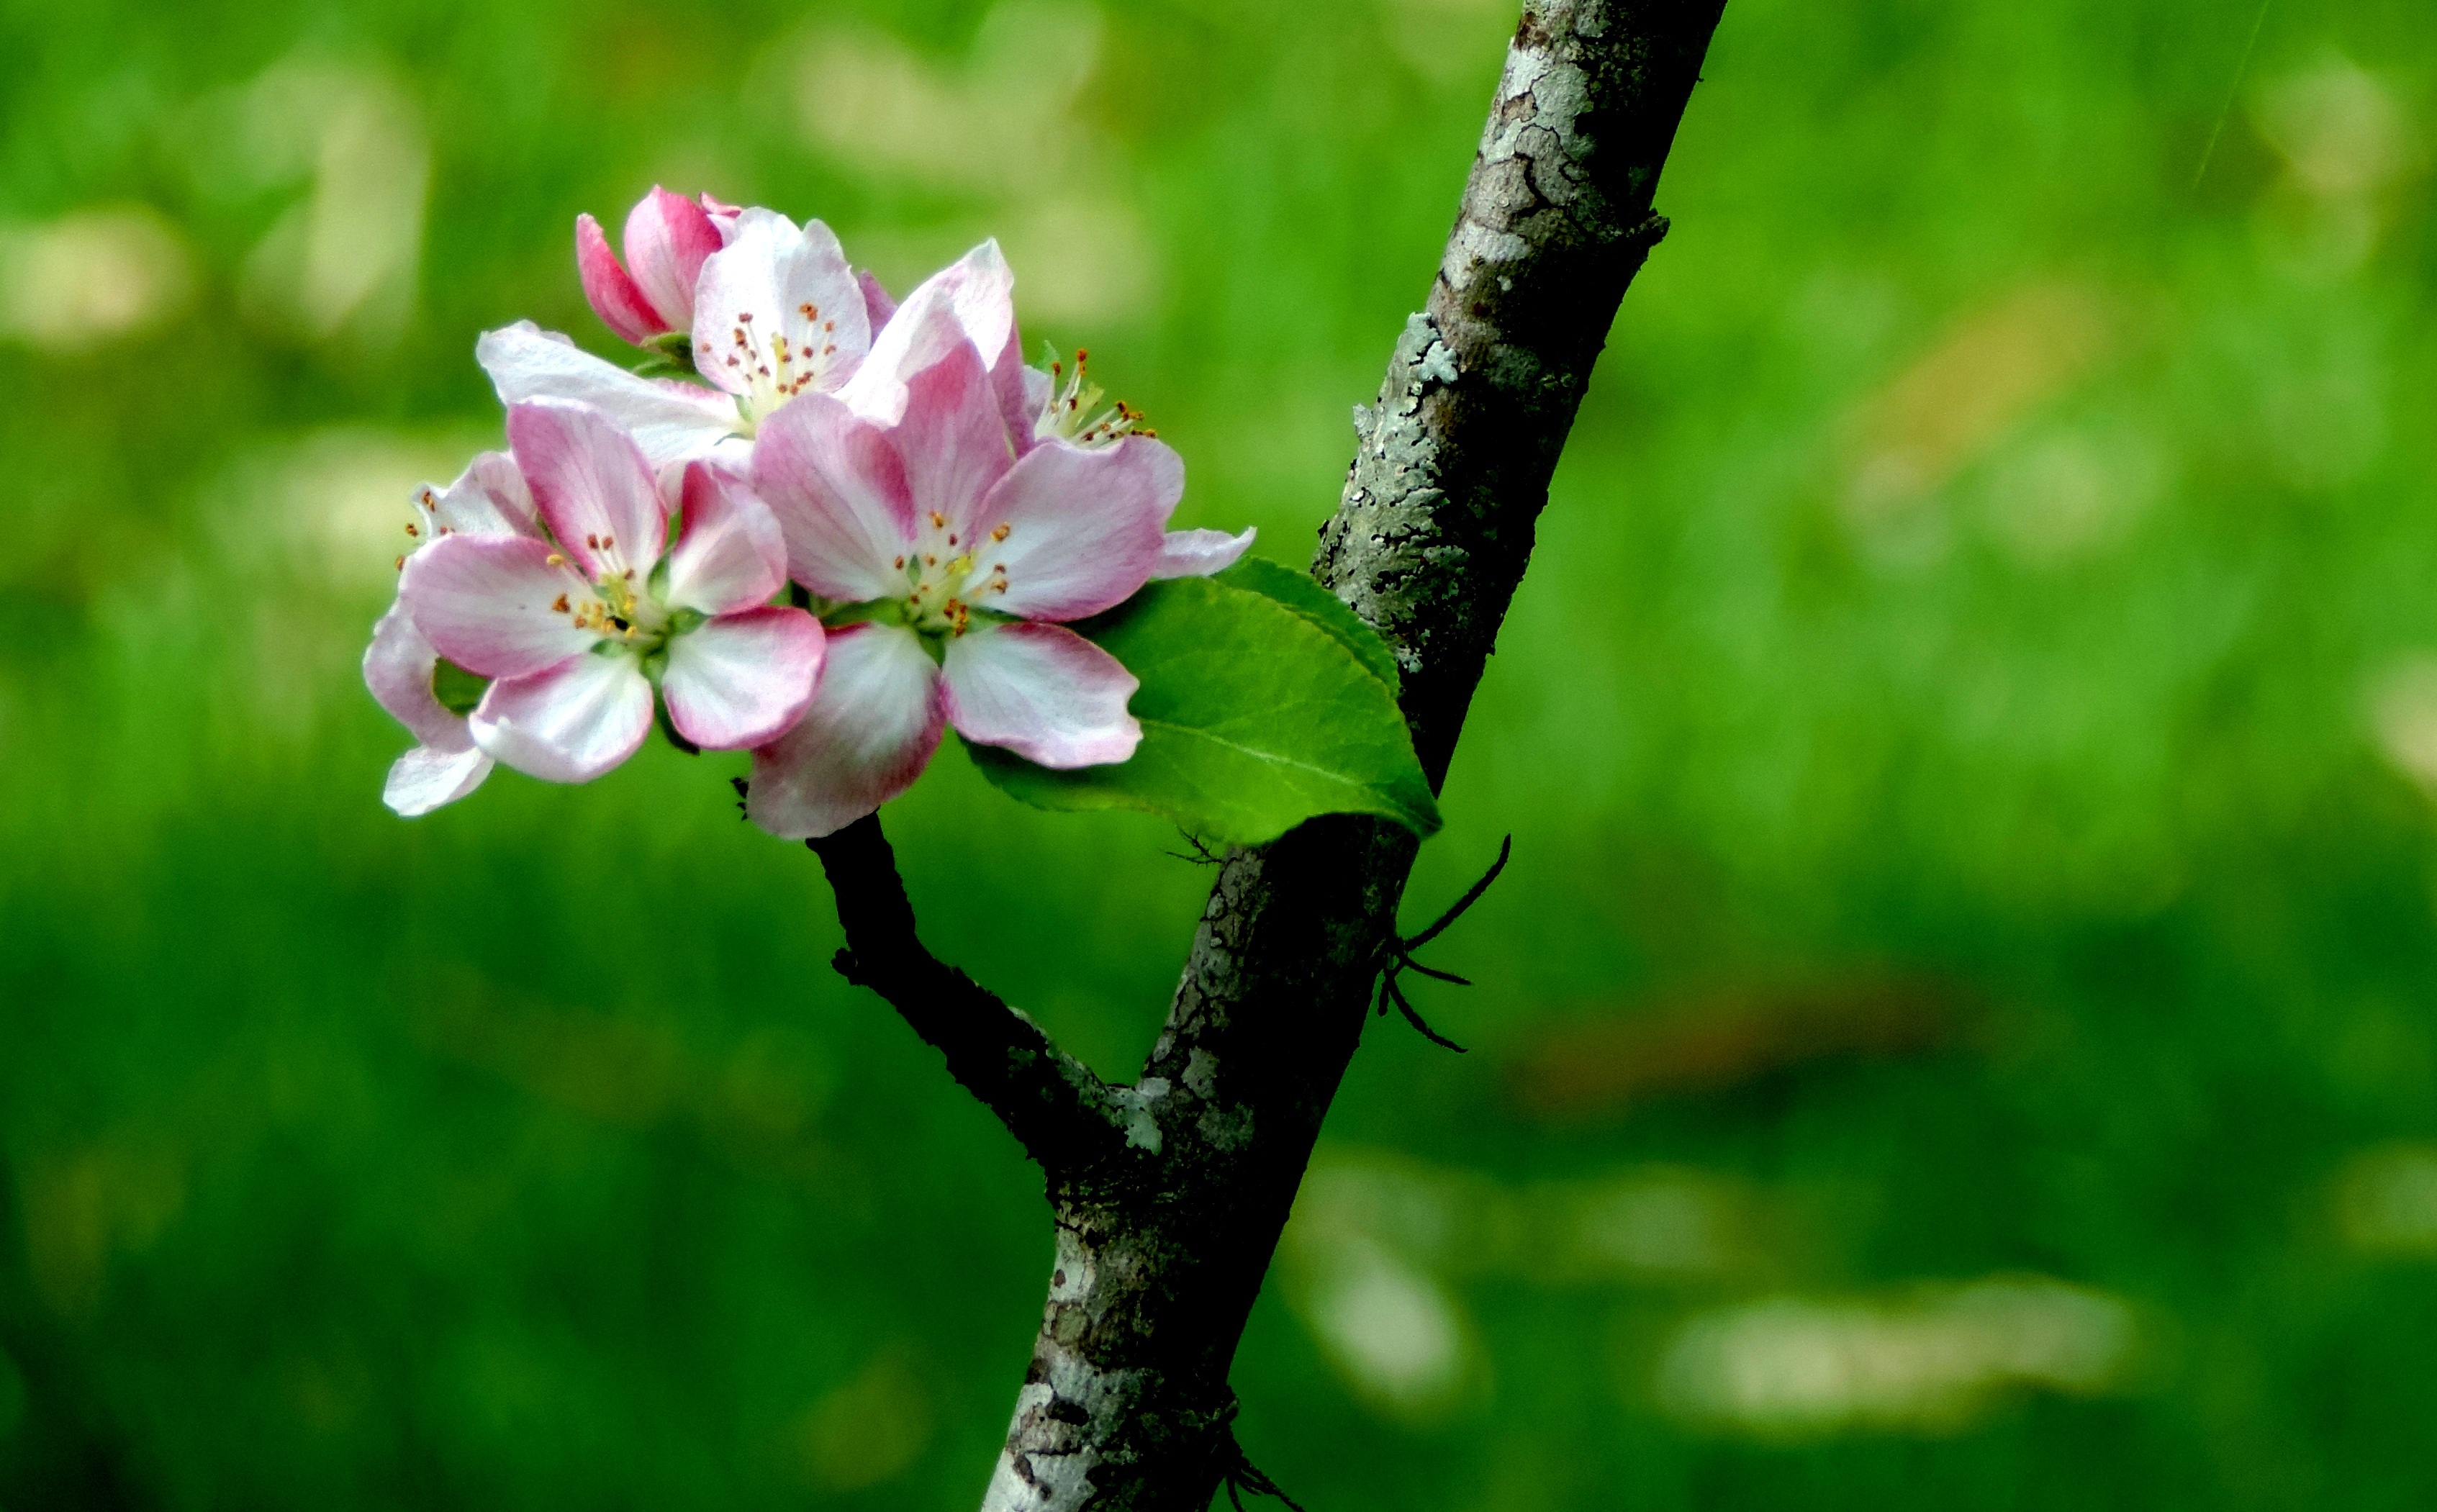
tree, nature, branch, blossom, plant, meadow, sunlight, leaf, flower, flying, green, produce, botany, flora, wildflower, close up, shrub, macro photography, flowering plant, plant stem, land plant